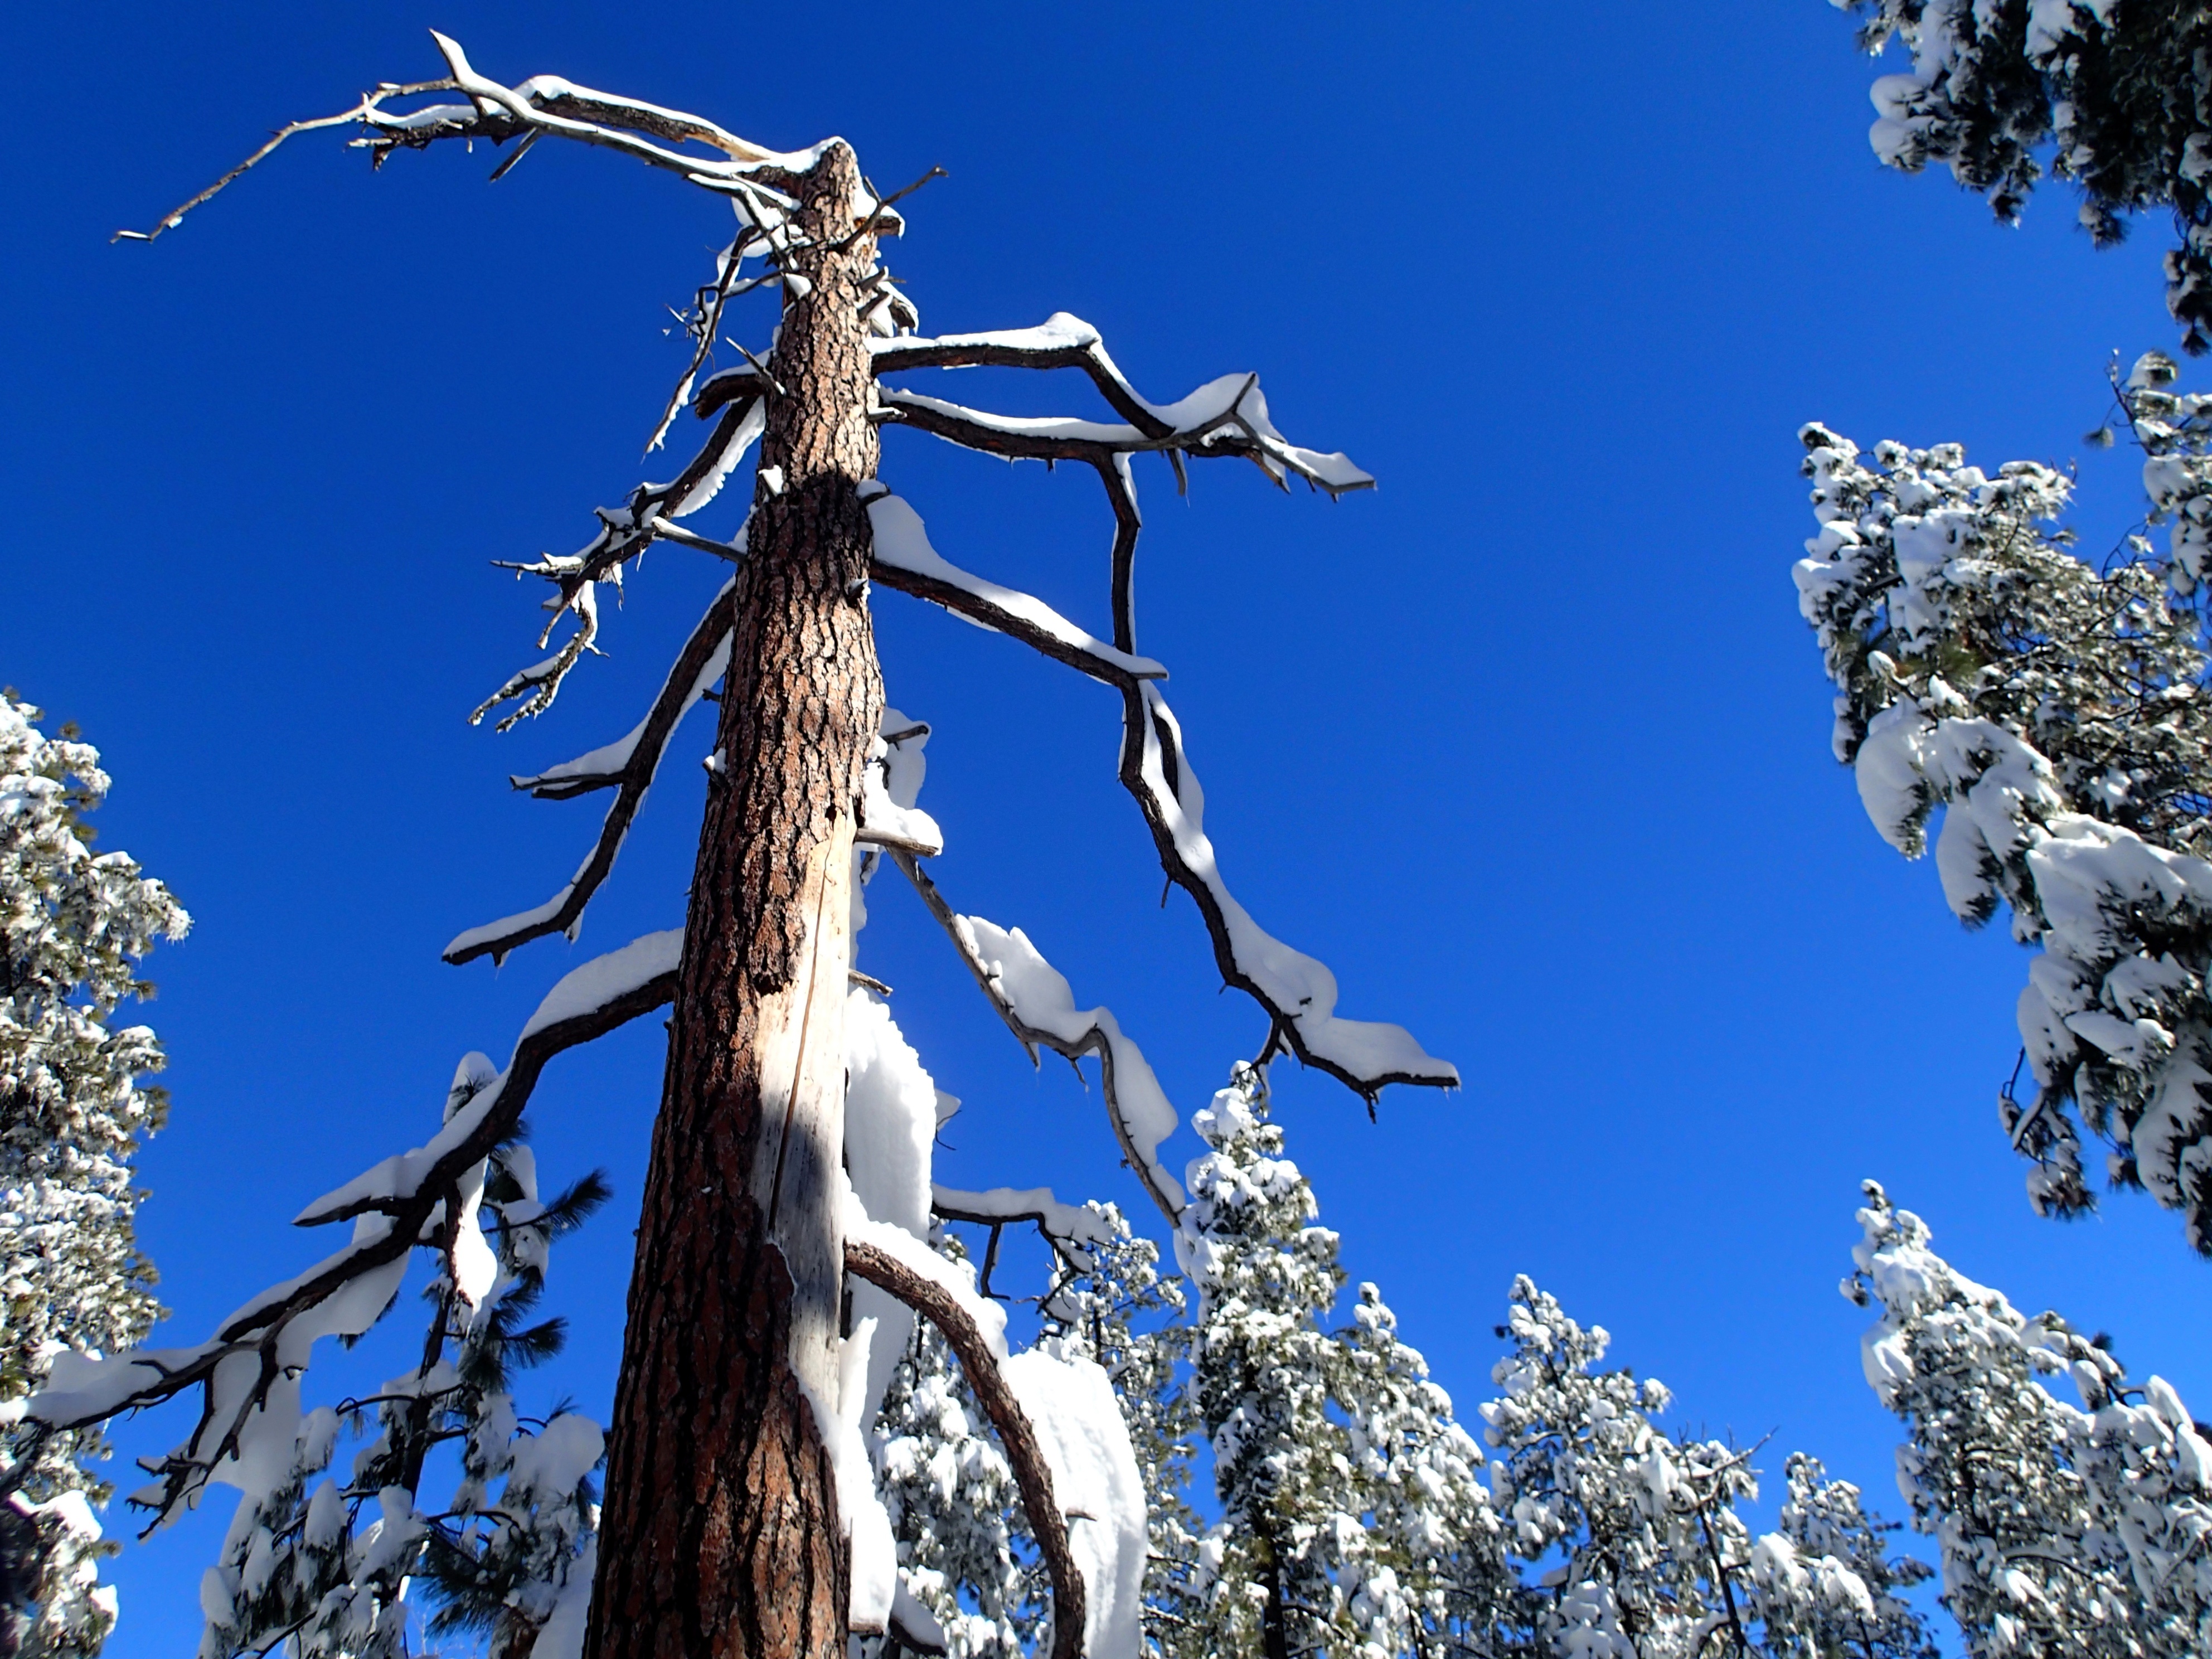
tree, branch, snow, winter, plant, flower, spring, season, woody plant